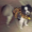
Label: dog